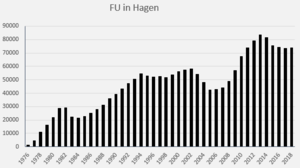
created with: http://wzwz.de/wiki/bilder/statistik.zip [excel/pd]